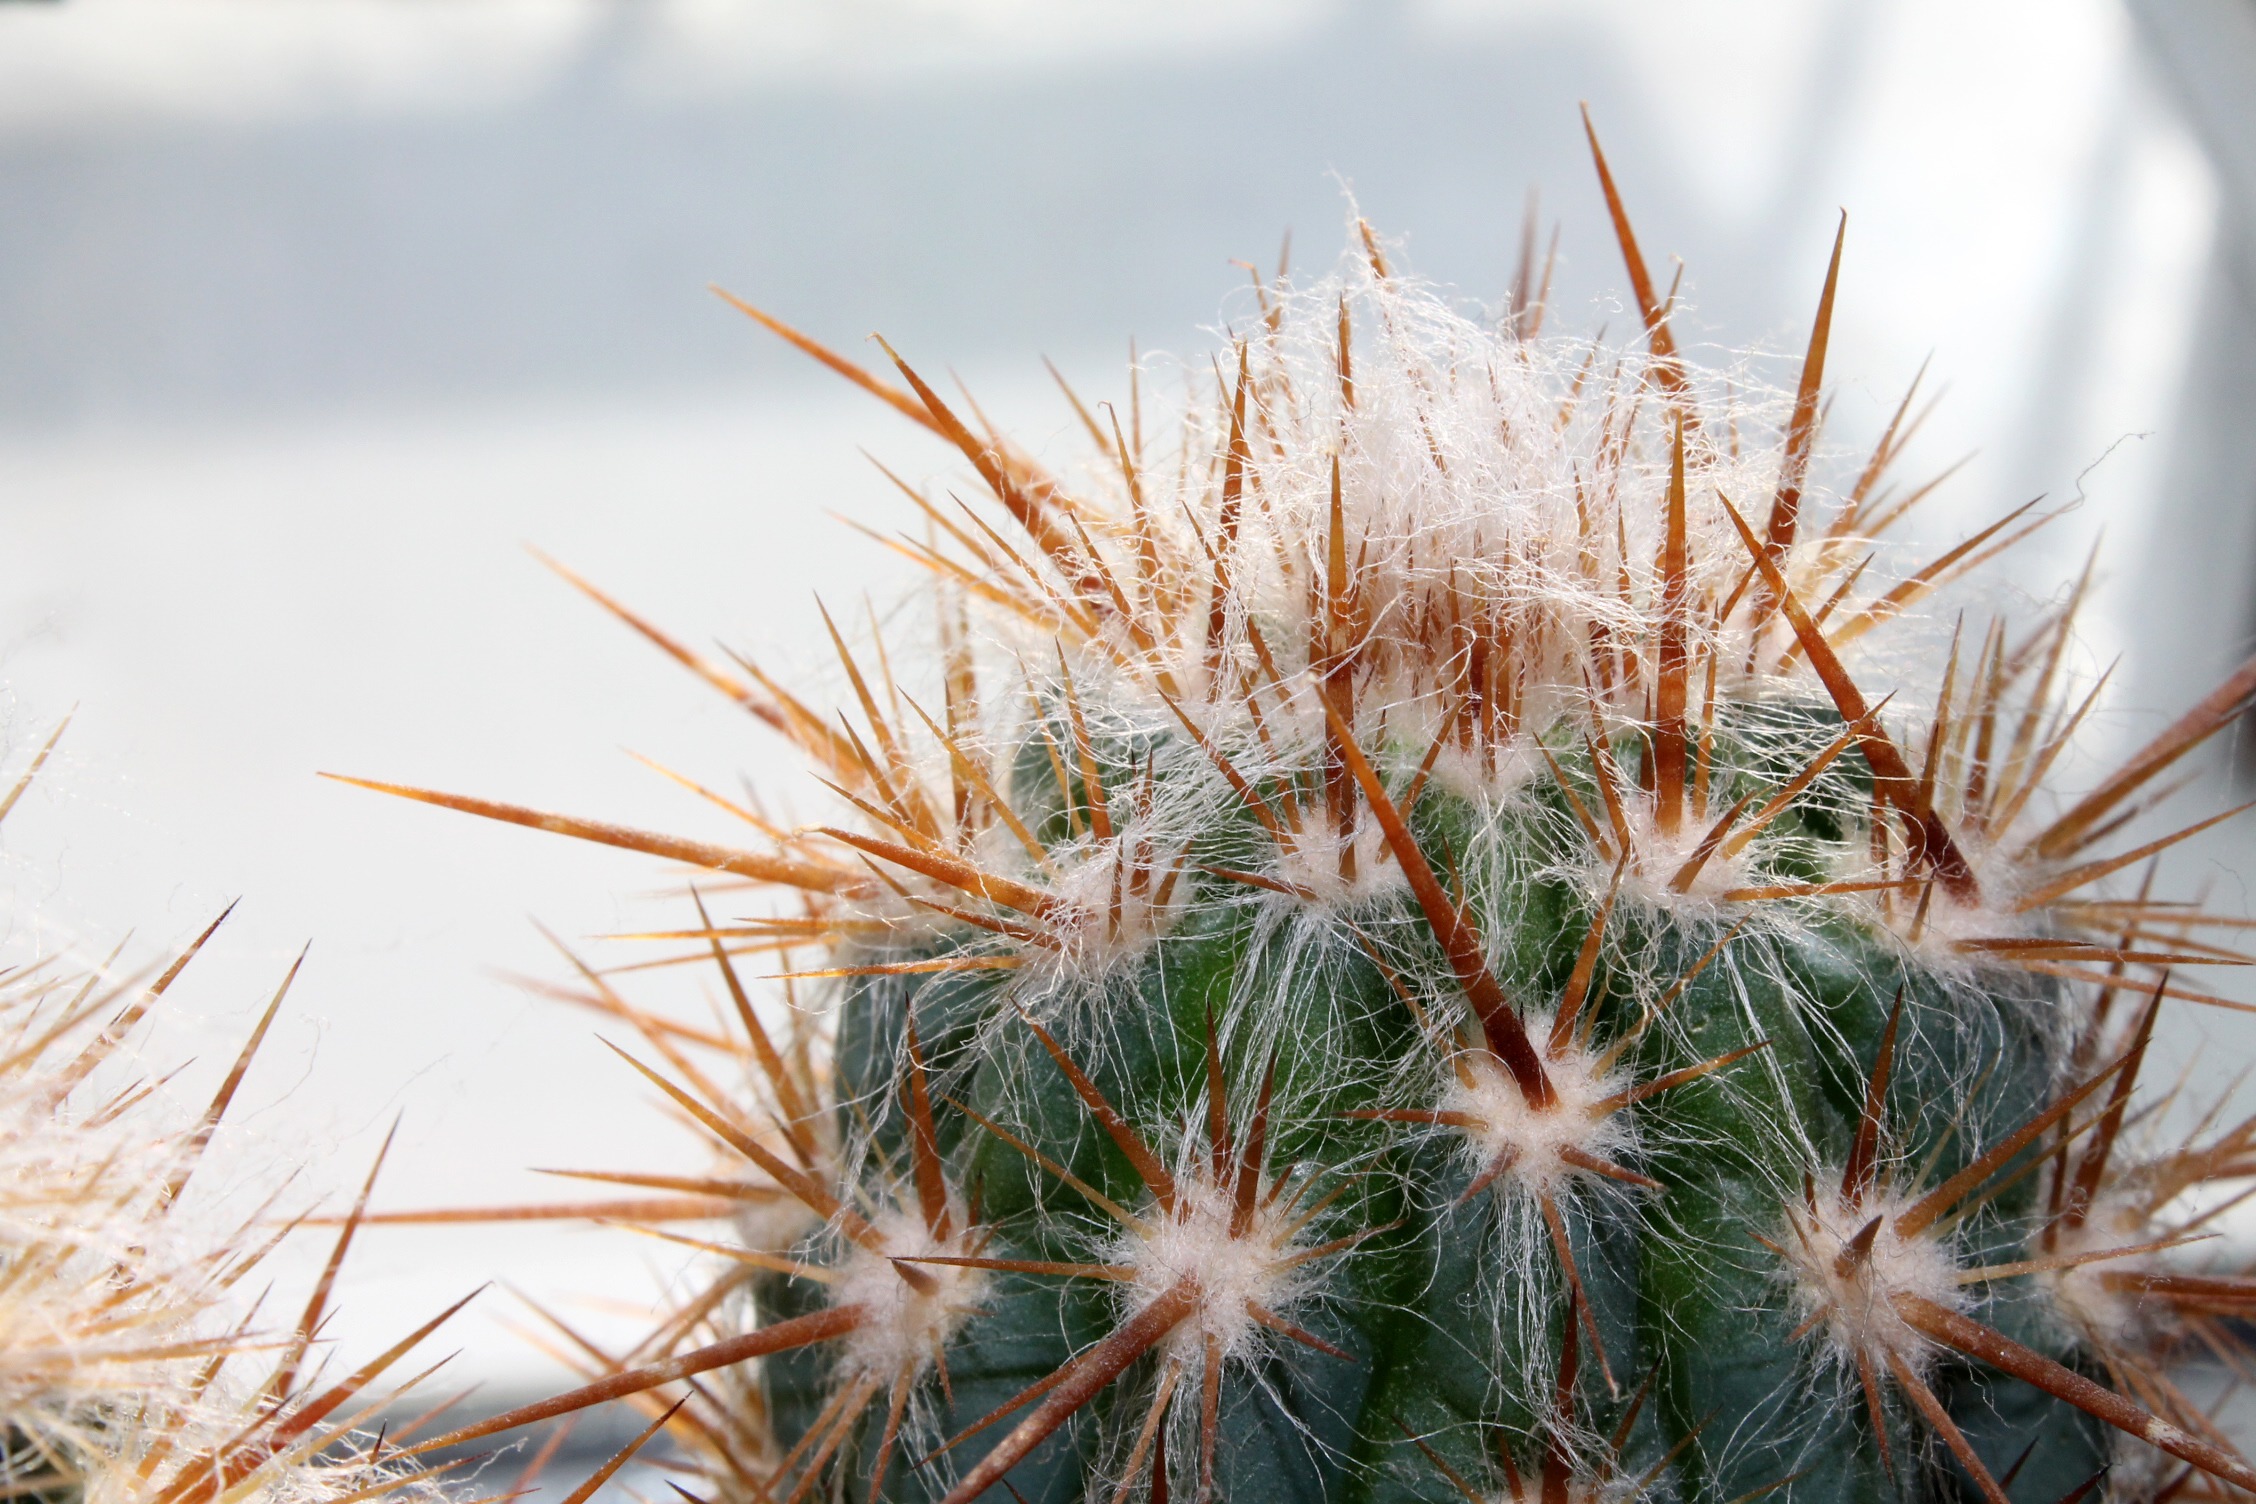
nature, grass, prickly, cactus, plant, flower, botany, flora, close up, macro photography, flowering plant, grass family, plant stem, land plant, thorns spines and prickles